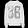
Label: Pullover